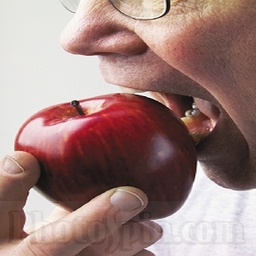
Label: Apple